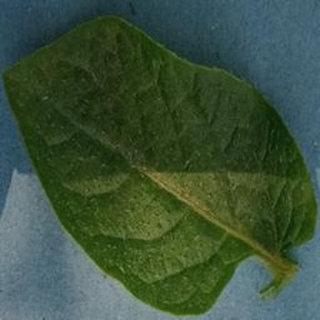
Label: healthy_potato